Andy Milonakis

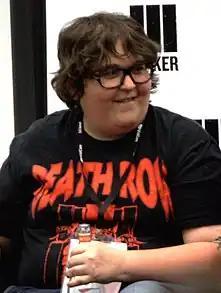
Milonakis at the 2012 VidCon

Andrew Michael Milonakis (born January 30, 1976) is an American comedian, actor, rapper, and internet personality. He is best known for his work on "The Andy Milonakis Show", a sketch comedy series that aired on MTV and MTV2 from 2005 to 2007. Other notable films and TV series in which Milonakis has appeared include "Kroll Show", "Waiting...", and "Adventure Time".